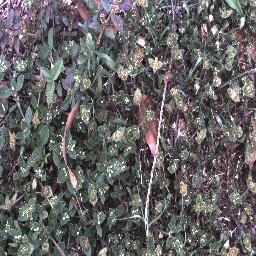
Label: negative